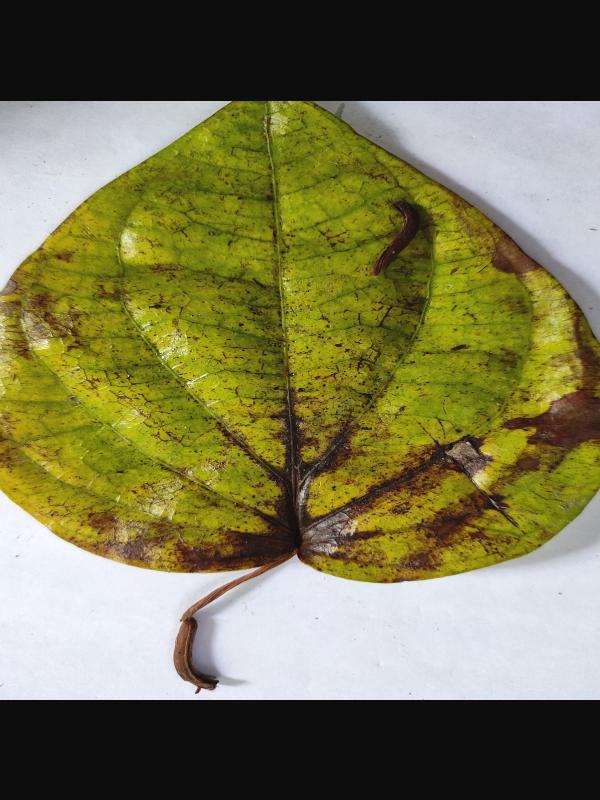
Label: Dried_Leaf